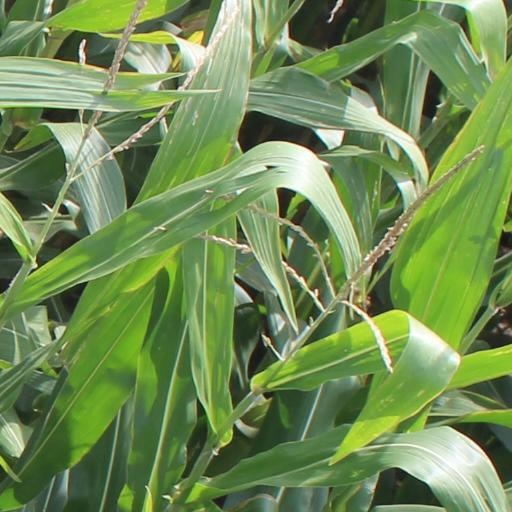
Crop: maize; corn